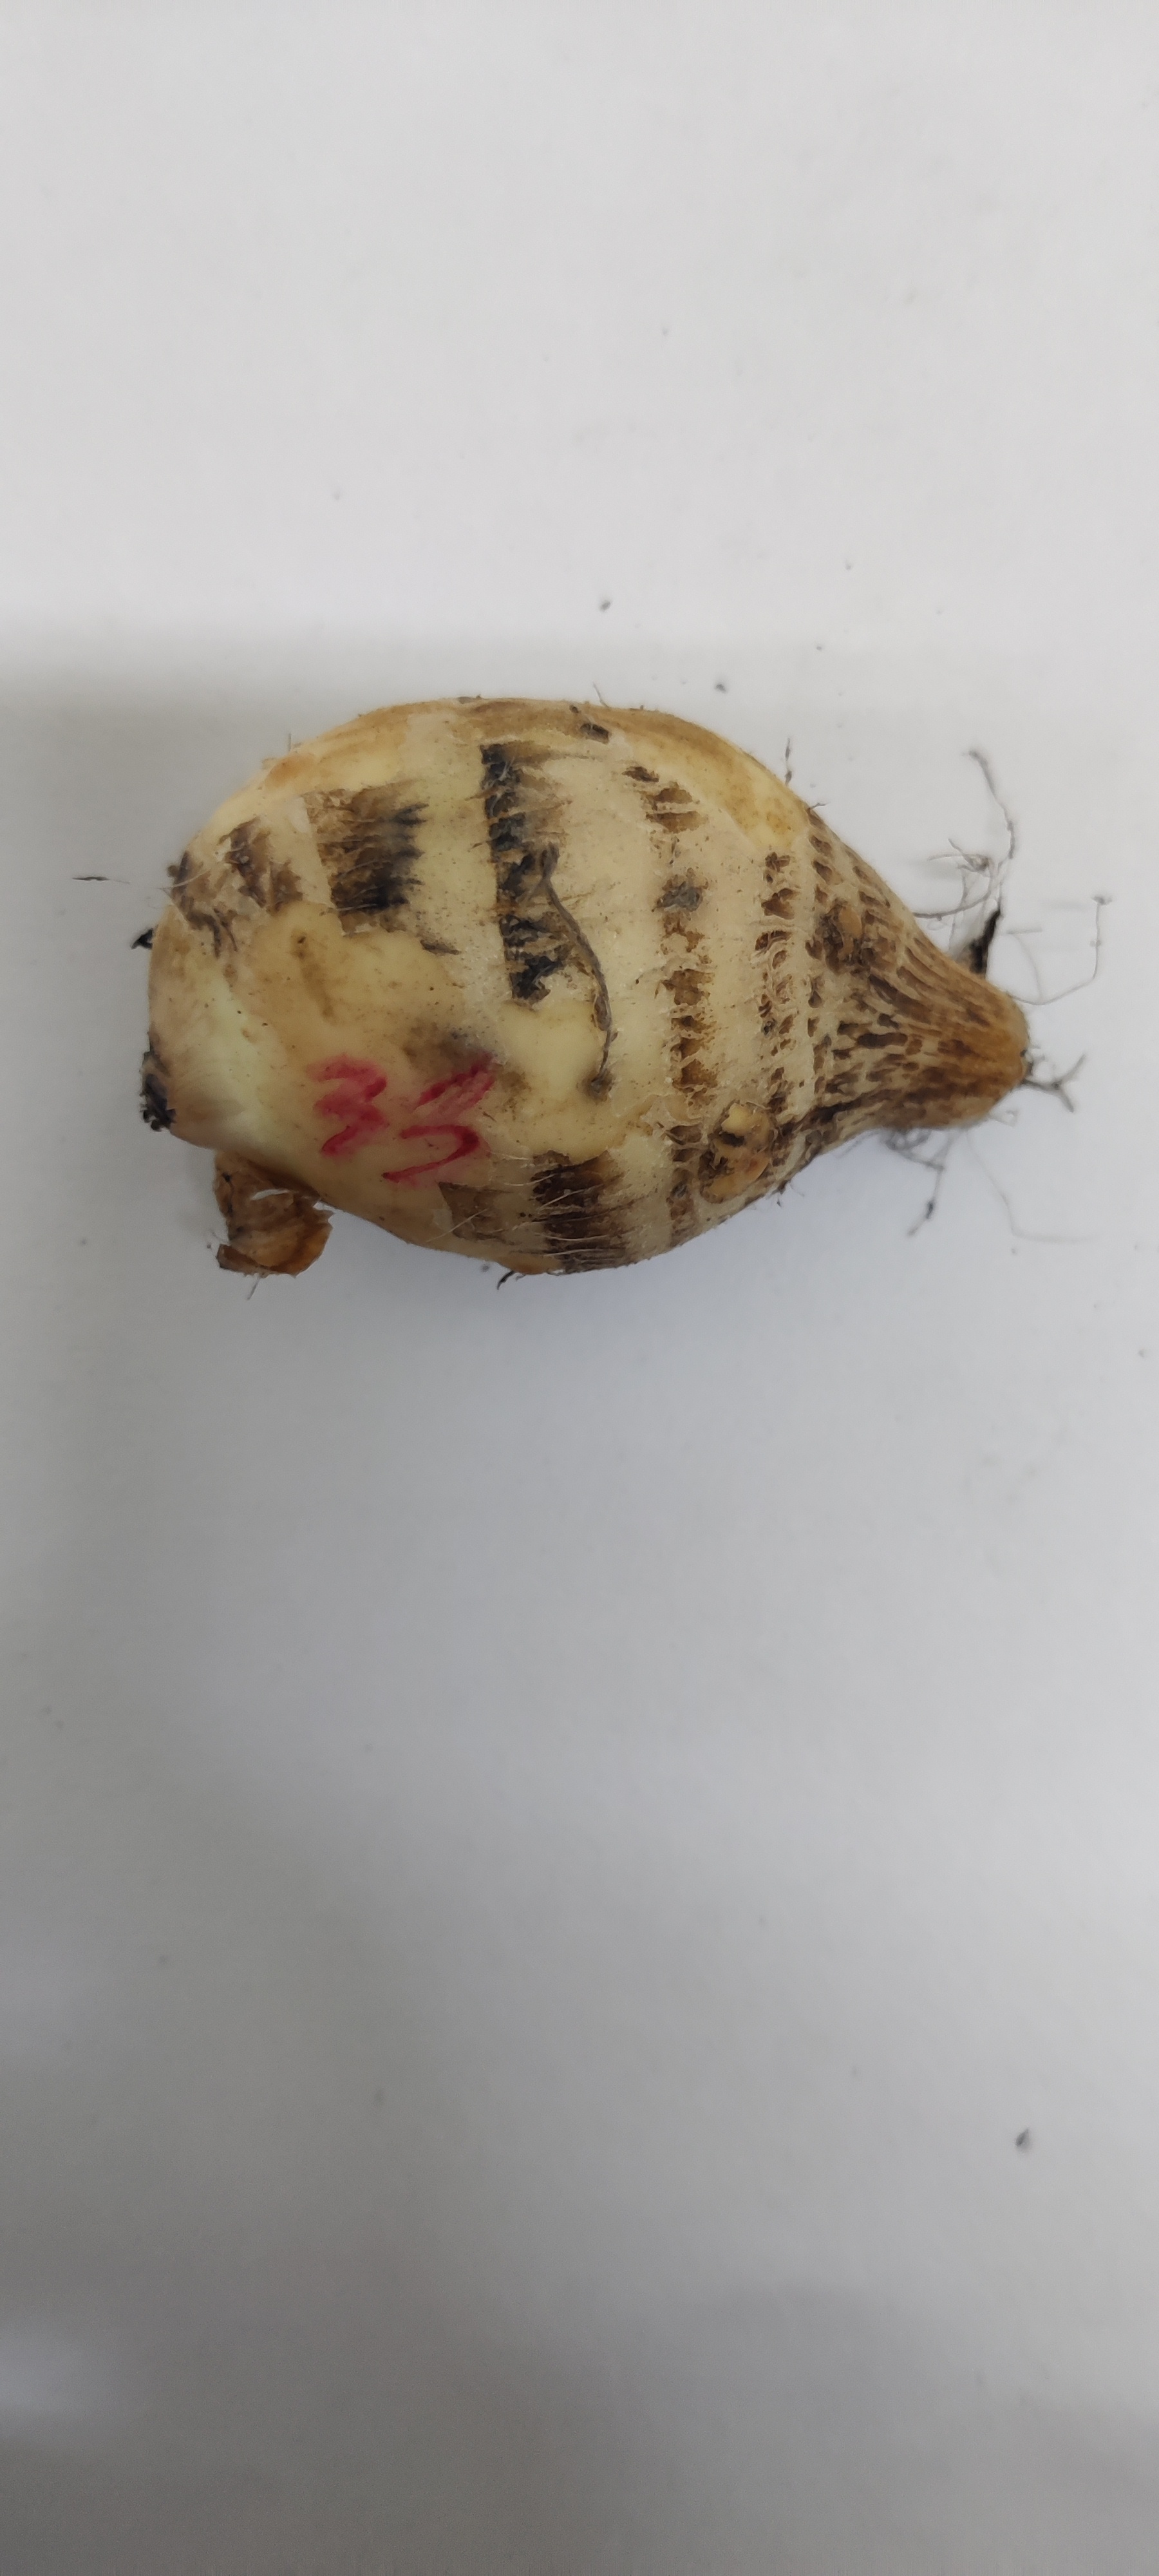
Crop: Taro root
Condition: Fresh